John M. Frink

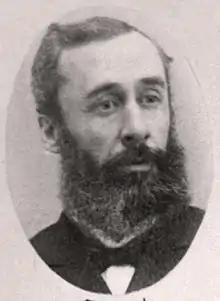
Frink in 1891

In 1906 Frink became a member of the Seattle Board of Park Commissioners, and later its president. In 1906 he donated the property that became Frink Park to the City of Seattle.